Barnes School

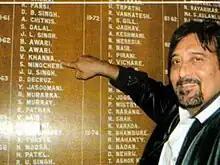
Vinod Khanna alumni of Barnes School

When the Revd. Richard Cobbe was appointed chaplain to the British East India Company factory at Bombay in colonial India, he founded, in 1718, a small free school where twelve poor boys were housed, clothed, fed and educated by one master. The school was in a building not far from the present Cathedral of St. Thomas in Fort. That charity school was the seed from which Barnes has sprung.